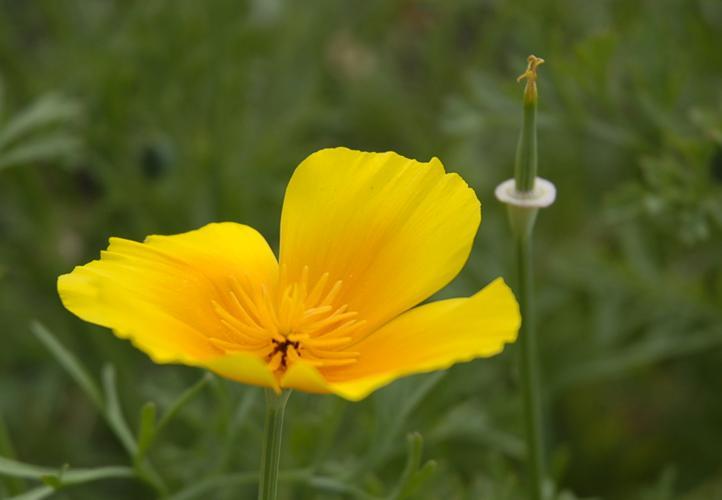
Label: californian poppy